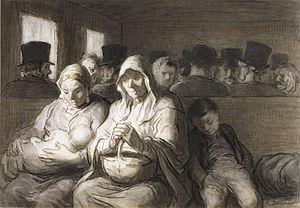
Les classes populaires ou classe populaire désigne une classe sociale, un ensemble de personnes dans une société donnée, ayant le caractère commun de n'appartenir ni à la classe moyenne ni aux élites entrepreneuriales et administratives. Ce terme émane de la sociologie au XXᵉ siècle.